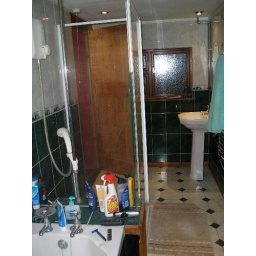
Ricks Bathroom in Letchworth. The shower was clear glass and only had 3 walls.